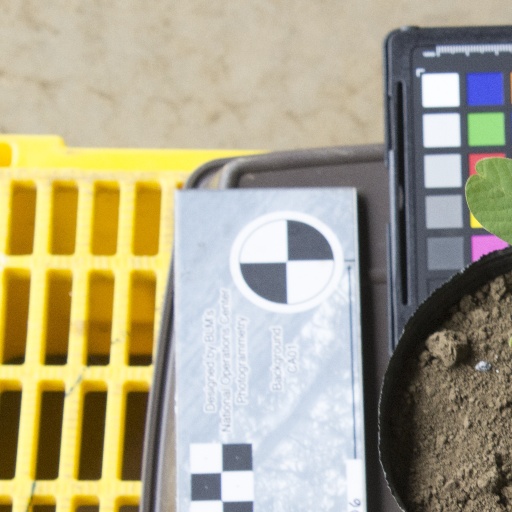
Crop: soybean